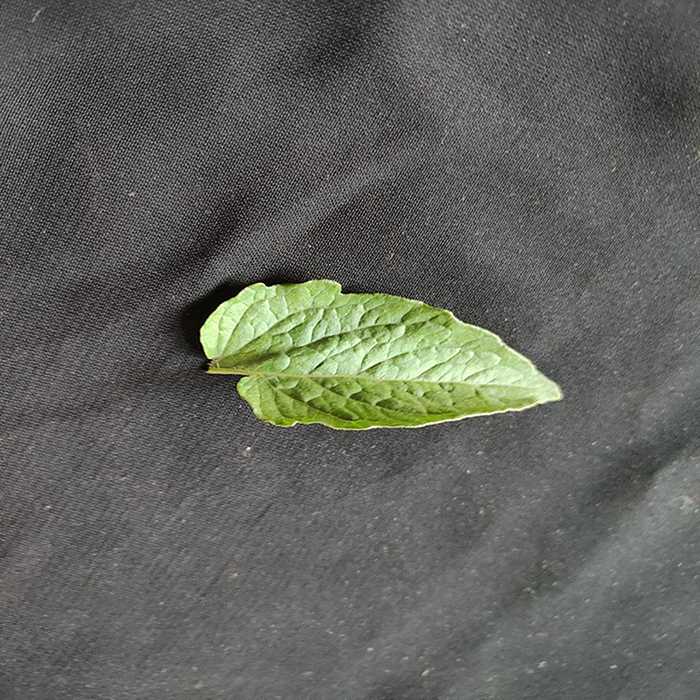
Plant: Tomato
Label: Tomato Fresh leaf